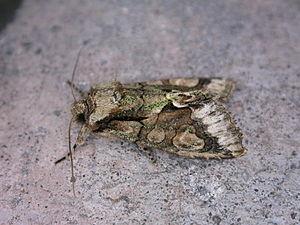
Allophyes oxyacanthae, la Noctuelle de l'aubépine, est une espèce de papillon appartenant au genre Allophyes regroupant des papillons nocturnes de la famille des Noctuidae.